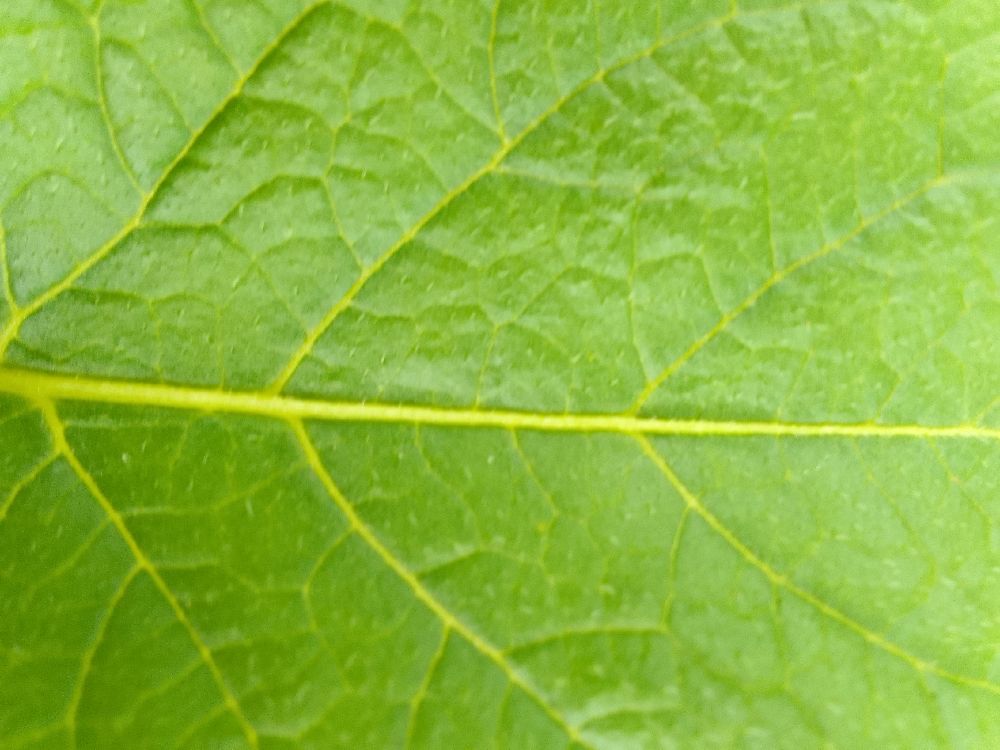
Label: Healthy